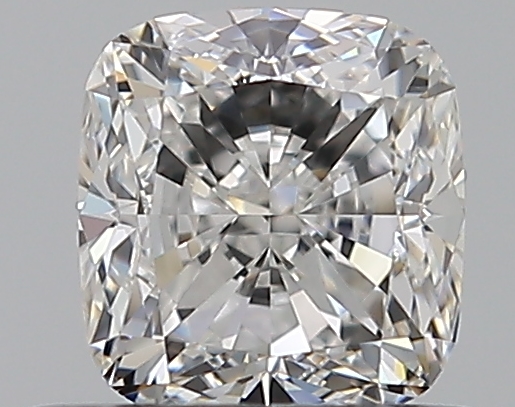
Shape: cushion
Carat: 0.6
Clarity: VVS1
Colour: F
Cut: EX
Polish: EX
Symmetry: EX
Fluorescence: M
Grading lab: GIA
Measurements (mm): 4.77 x 4.47 x 3.11